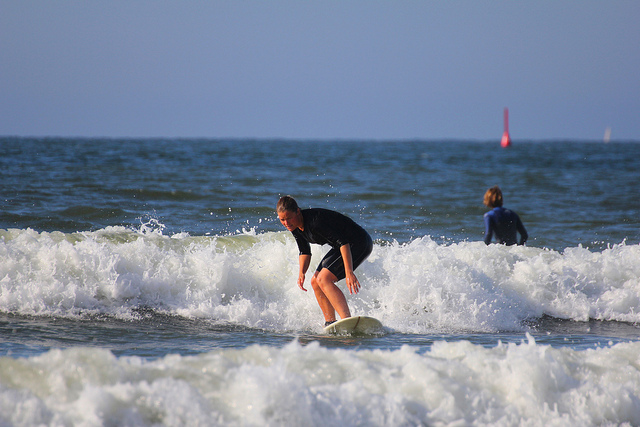
user: Given an image and a question. Answer the question in a short answer. Question: What kind of board? Short Answer:
assistant: surf